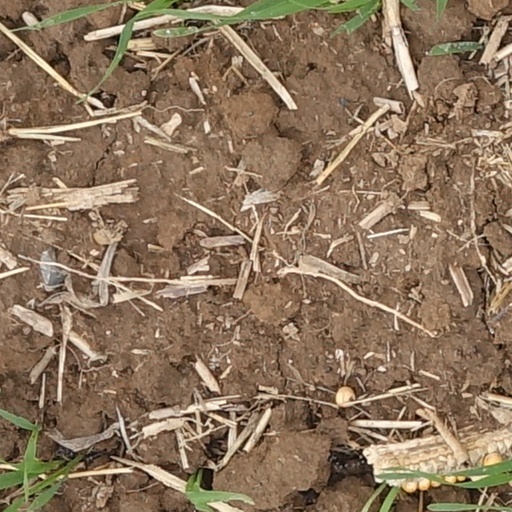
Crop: wheat